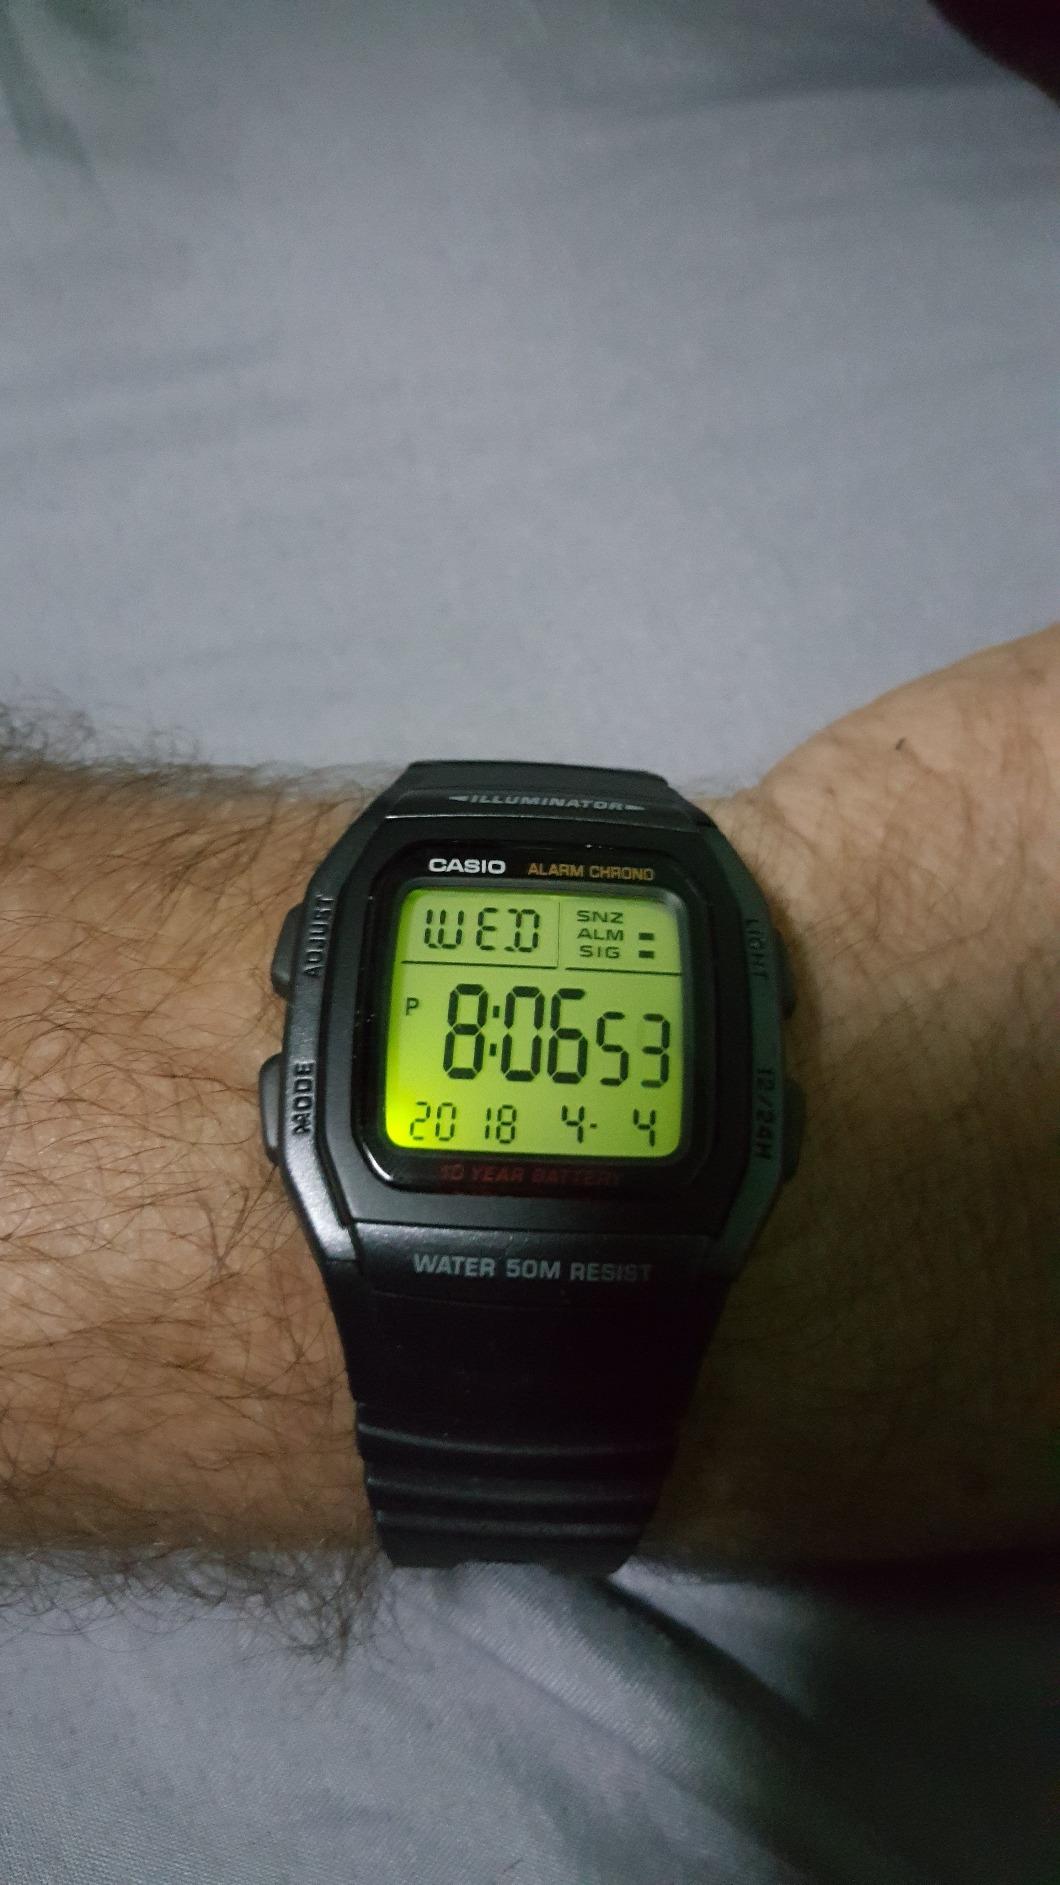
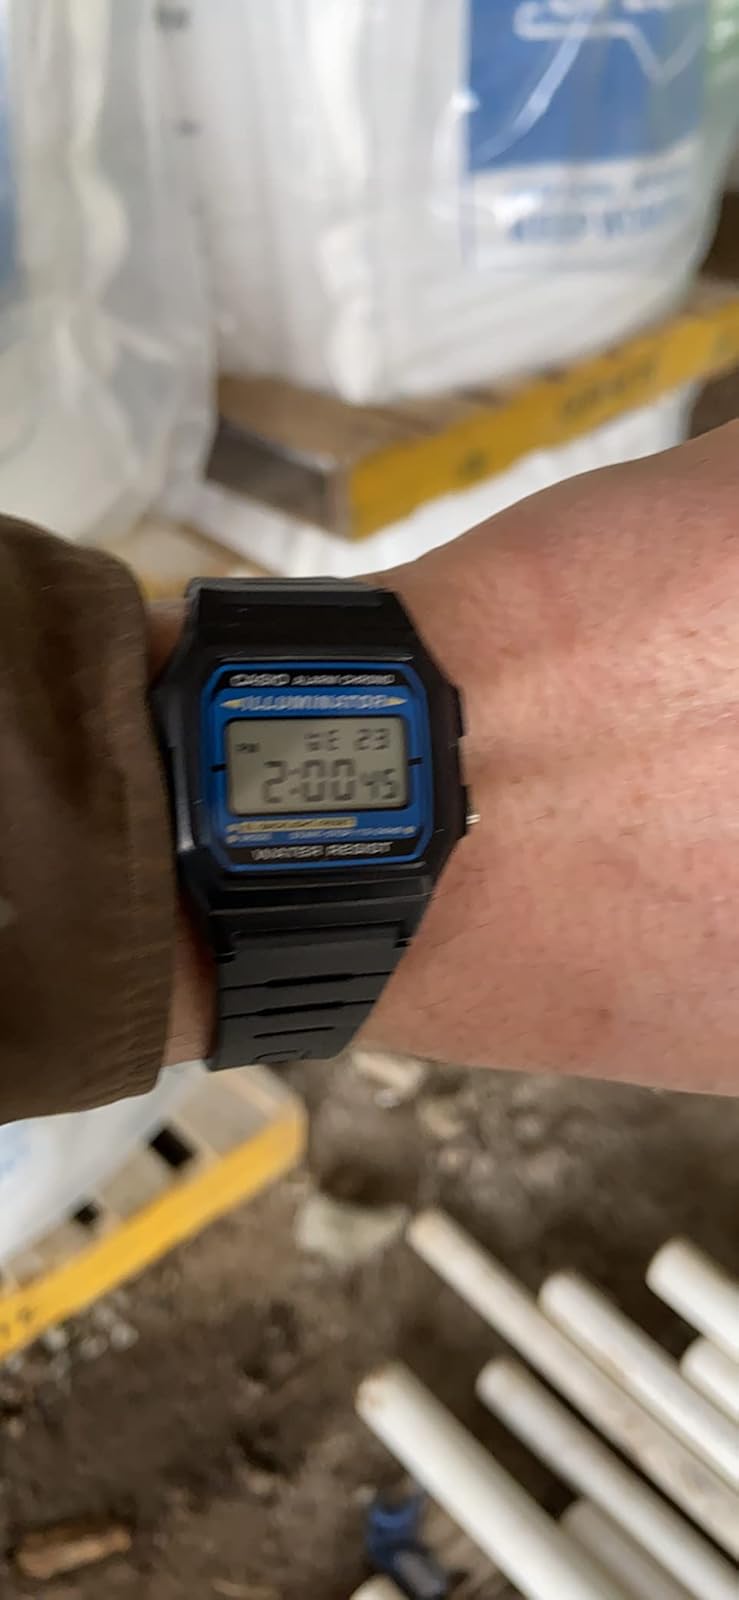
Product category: accessories_watch
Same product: no